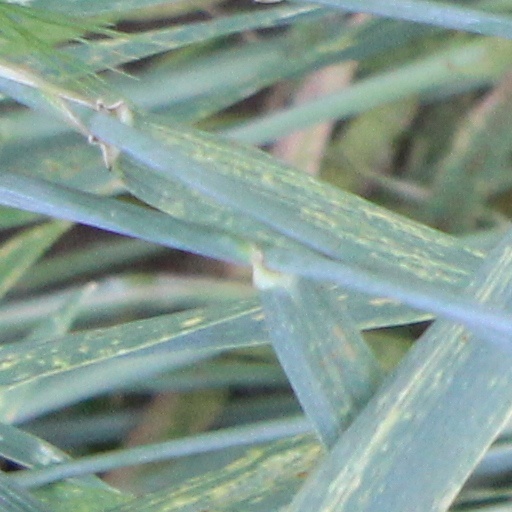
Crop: wheat